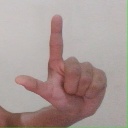
अक्षर: ल